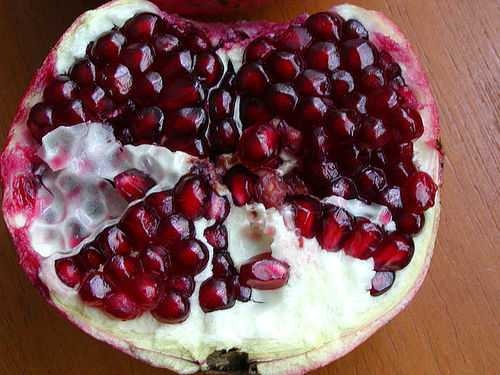
Label: Pomegranate